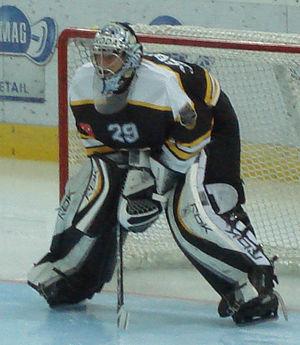
David Aebischer avec le HC Lugano lors d'un match de préparation face aux Rapperswil-Jona Lakers en 2008
David Aebischer est un gardien de but suisse de hockey sur glace.